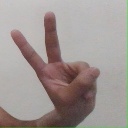
अक्षर: ऐ